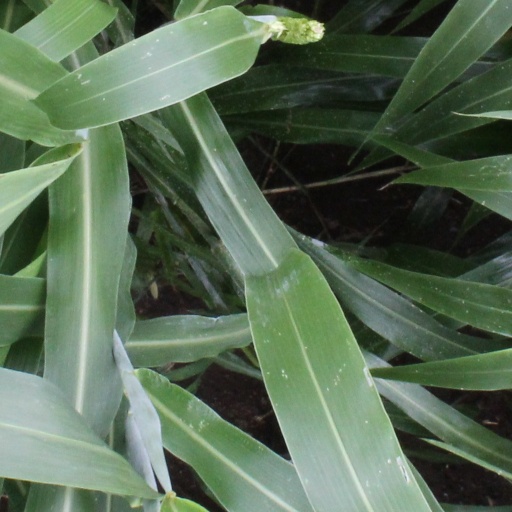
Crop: sorghum